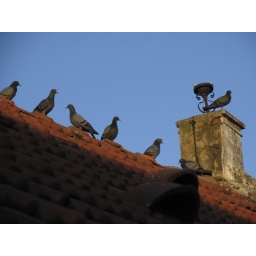
pidgeons on the roof of the elgin talkies cinema hall building (built in 1896) on Shivaji Street in Bangalore